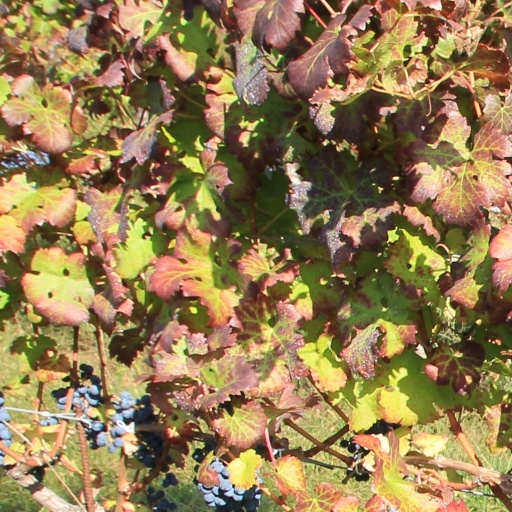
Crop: grape